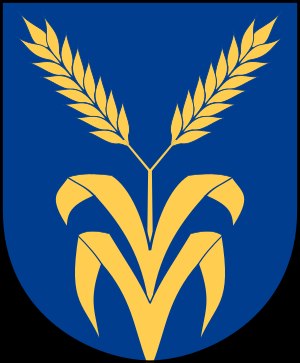
Gärds herred
Gers Herreds våbenskjold
Gärds herred var et herred beliggende i Skåne.